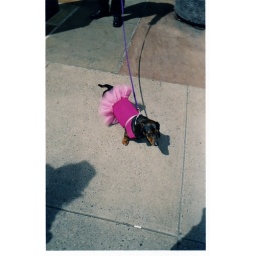
The dogs join the action. This dachshund in her pink tutu was a favourite.